Alla Loboda

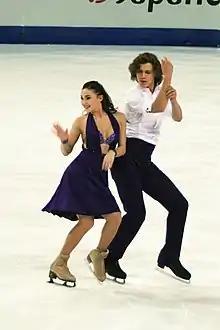
Loboda/Drozd at the 2016-16 Junior Grand Prix Final

"Small medals for short and free programs awarded only at ISU Championships."